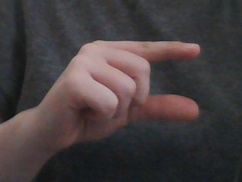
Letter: dal